Peugeot 203

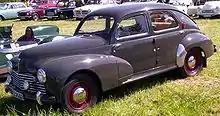
Peugeot 203 4-Door Berline (1948 - 1952 version)

The 203 was the first monocoque bodied production Peugeot. The car was eye catchingly modern and bore a marked resemblance to the American Chevrolet Fleetline fastback, although its wind cheating profile also reflected the streamlining trend apparent in some of Europe's more modern designs, including some of Peugeot's own 402 model, from the 1930s.